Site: brandenburg
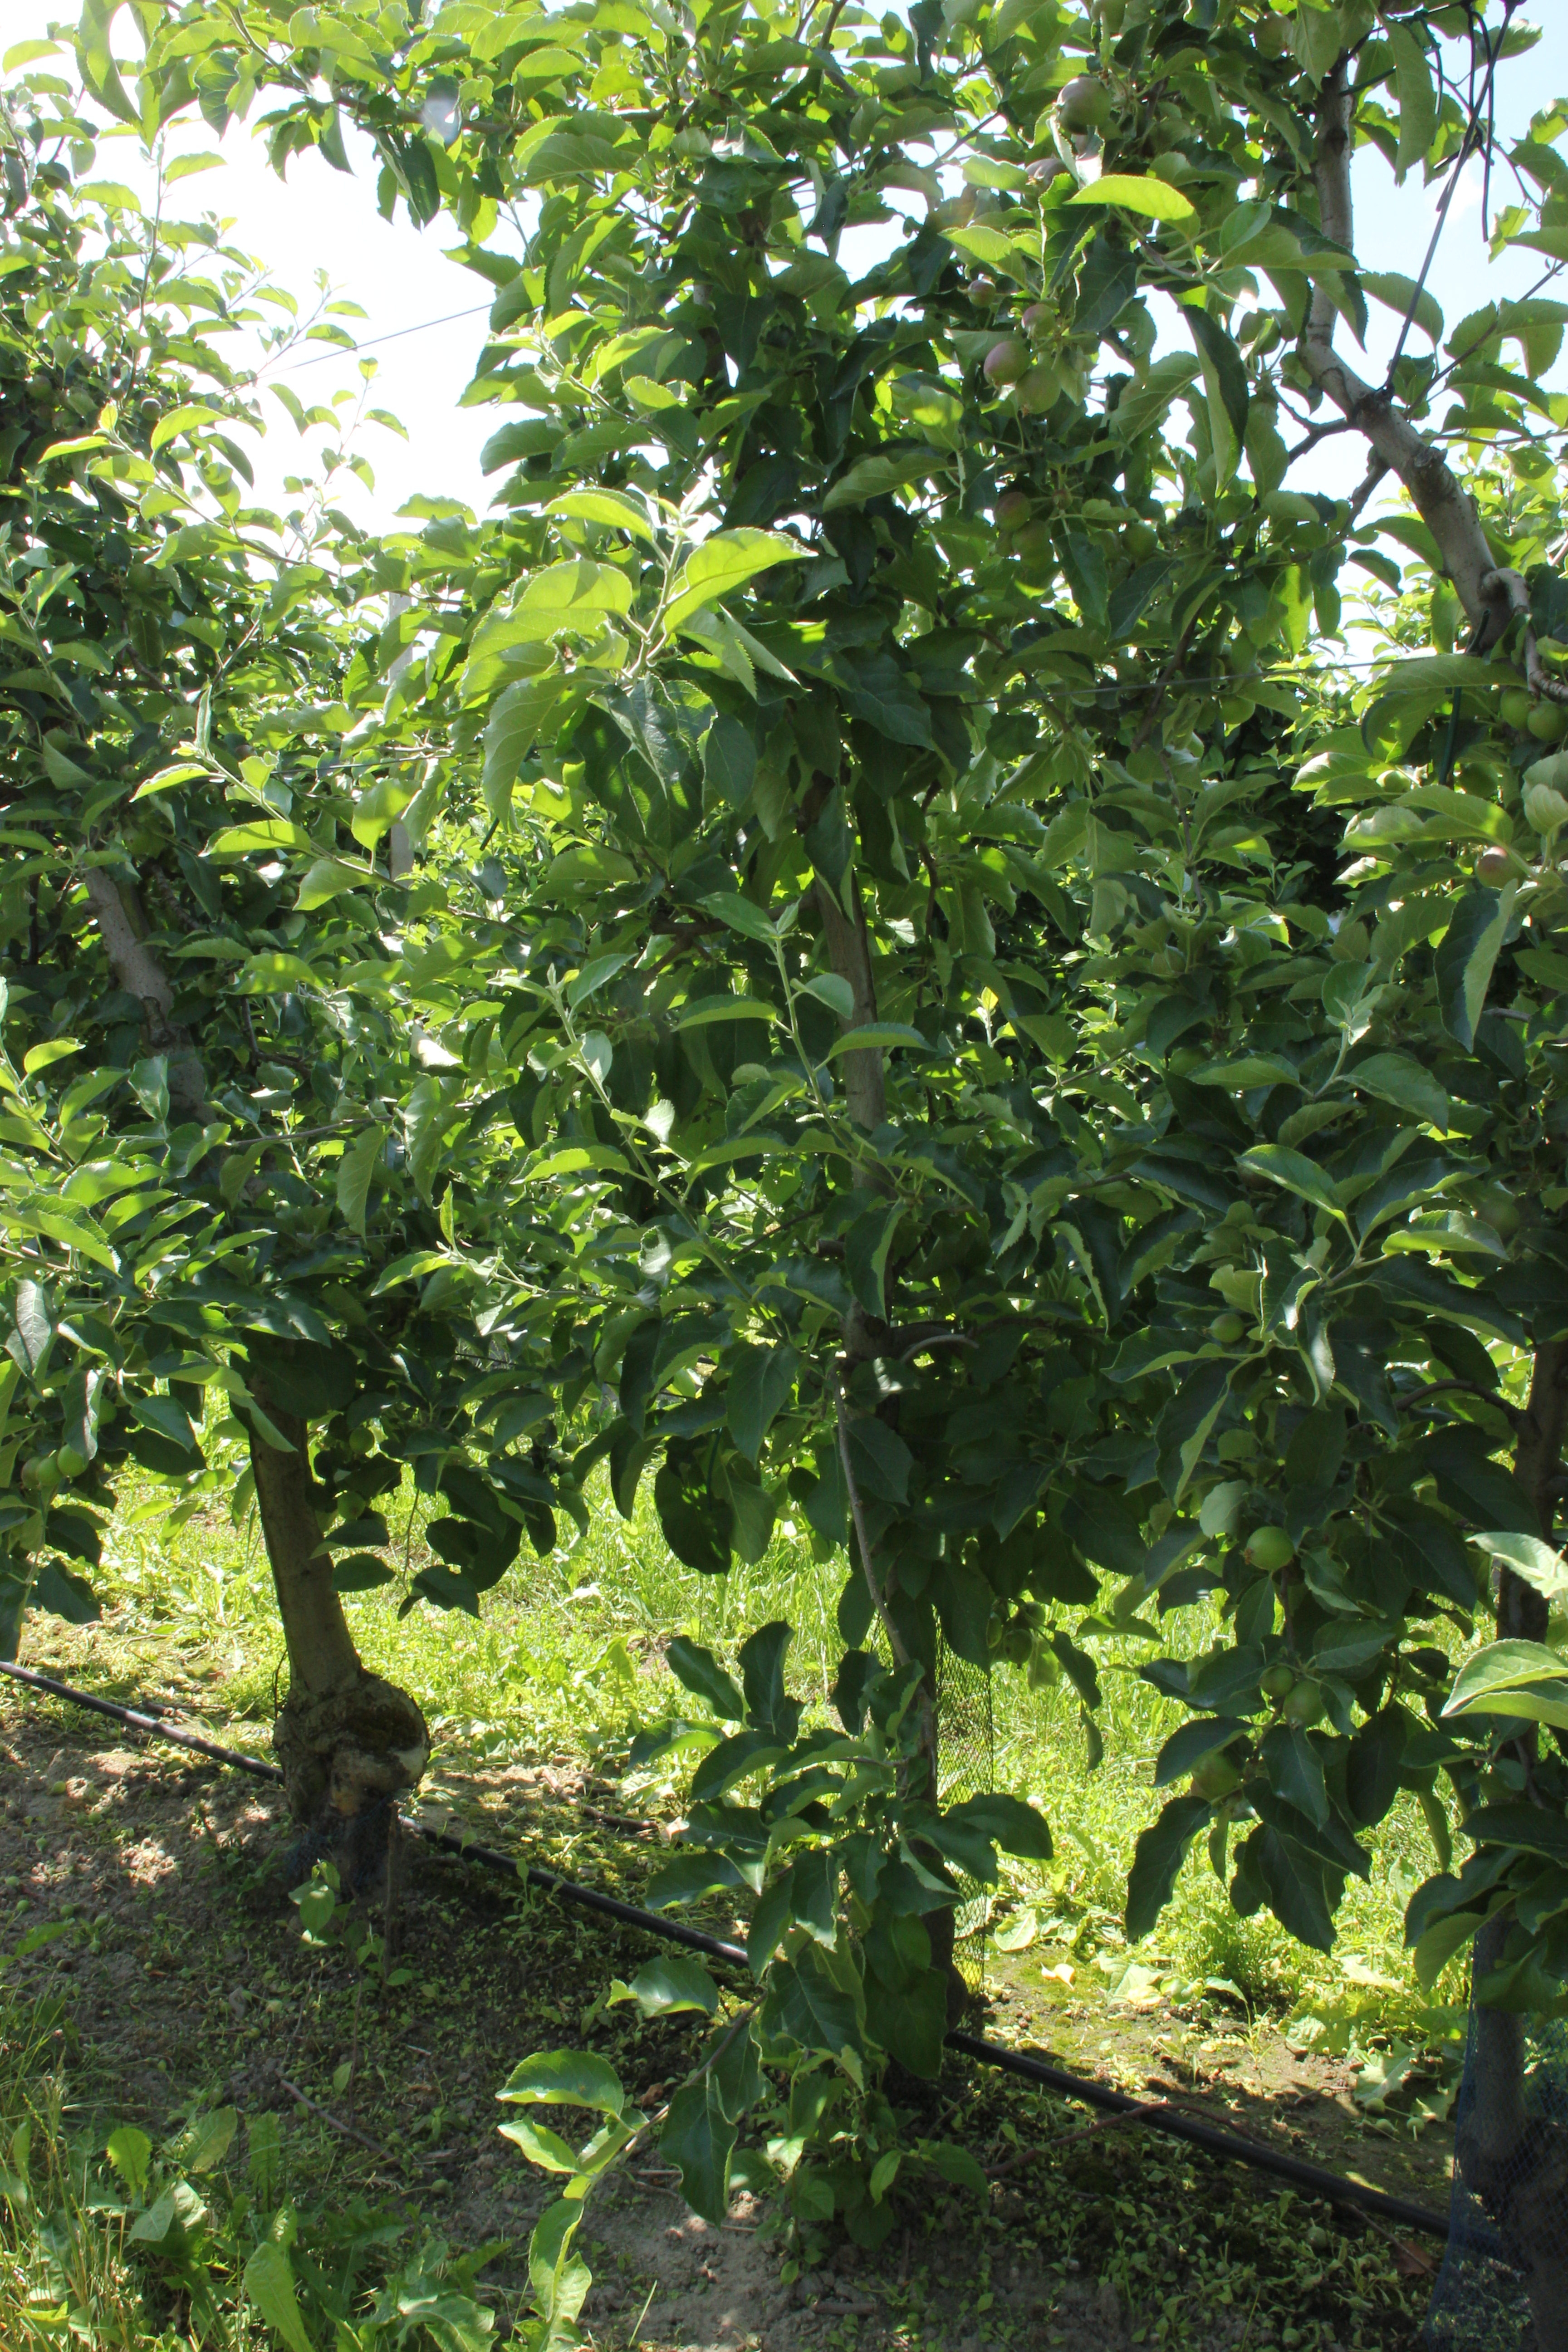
Growth stage (BBCH 73): Development of fruit